Adams-Crocker-Fish House

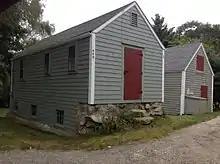
Other buildings on the property

The cottage was built before 1830 by Obadiah Adams, and is said by longtime residents to have originally stood at a location now occupied by the Mid-Cape Highway. It was moved to this location in 1831 by John Blossom, who had acquired the Adams estate. He sold the property the following year to Lemuel Crocker, whose widow sold it to Isaac Fish in 1856. It remained in the Fish family until 1903, and has since passed through a number of other private hands. It is historically significant for both the well-preserved form of the original half-Cape, and for the surviving outbuildings.